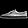
Label: Sneaker